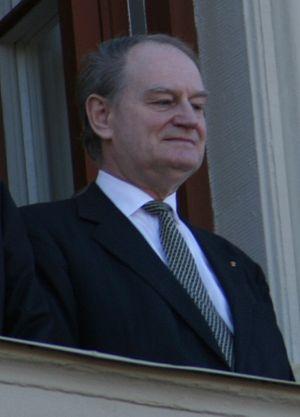
Anders Per-Arne Björck, né le 19 septembre 1944 à Nässjö, est un homme politique, député et ministre suédois, membre du parti modéré. Il est notamment ministre de la Défense de 1991 à 1994.